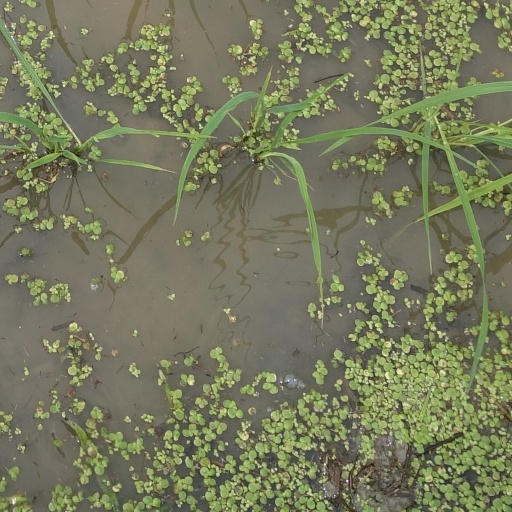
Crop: rice